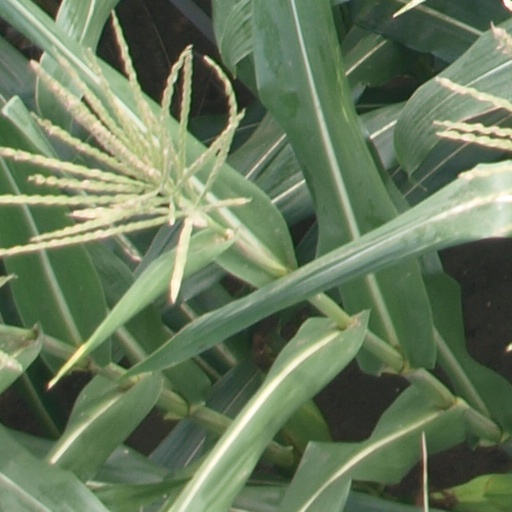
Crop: maize; corn